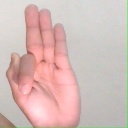
अक्षर: फ